Alexandre Minkowski

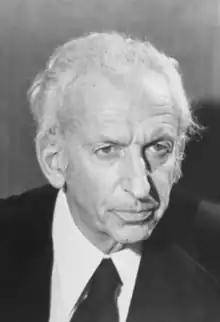
Alexandre Minkowski

Alexandre Minkowski (5 December 1915 – 7 May 2004) was a French paediatrician, and arguably the French physician who most influenced neonatology in the 20th century. He was born and died in Paris.